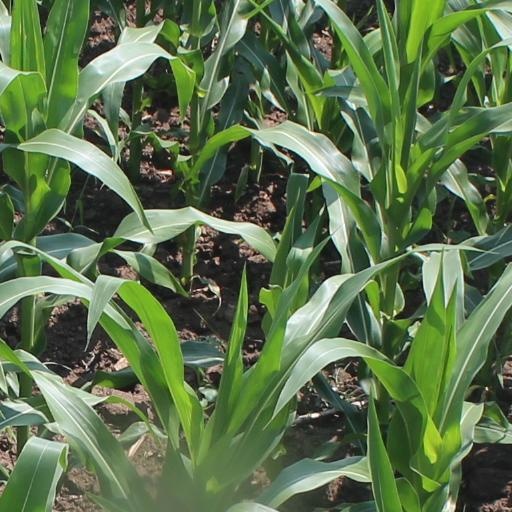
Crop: maize; corn